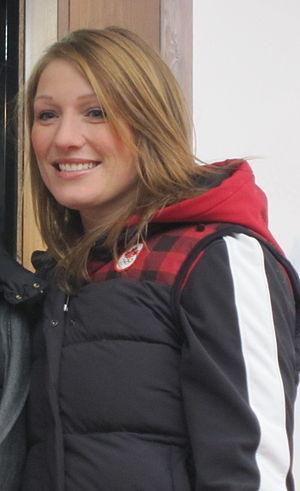
Heather Leann Moyse, née le 23 juillet 1978 à Summerside, est une pousseuse de bobsleigh canadienne et une joueuse de rugby à XV occupant le poste d'ailier ou même arrière, pour le club du Toronto Scottish RFC et en sélection nationale pour l'équipe du Canada. Elle est notamment championne olympique de bobsleigh en 2010 et en 2014.